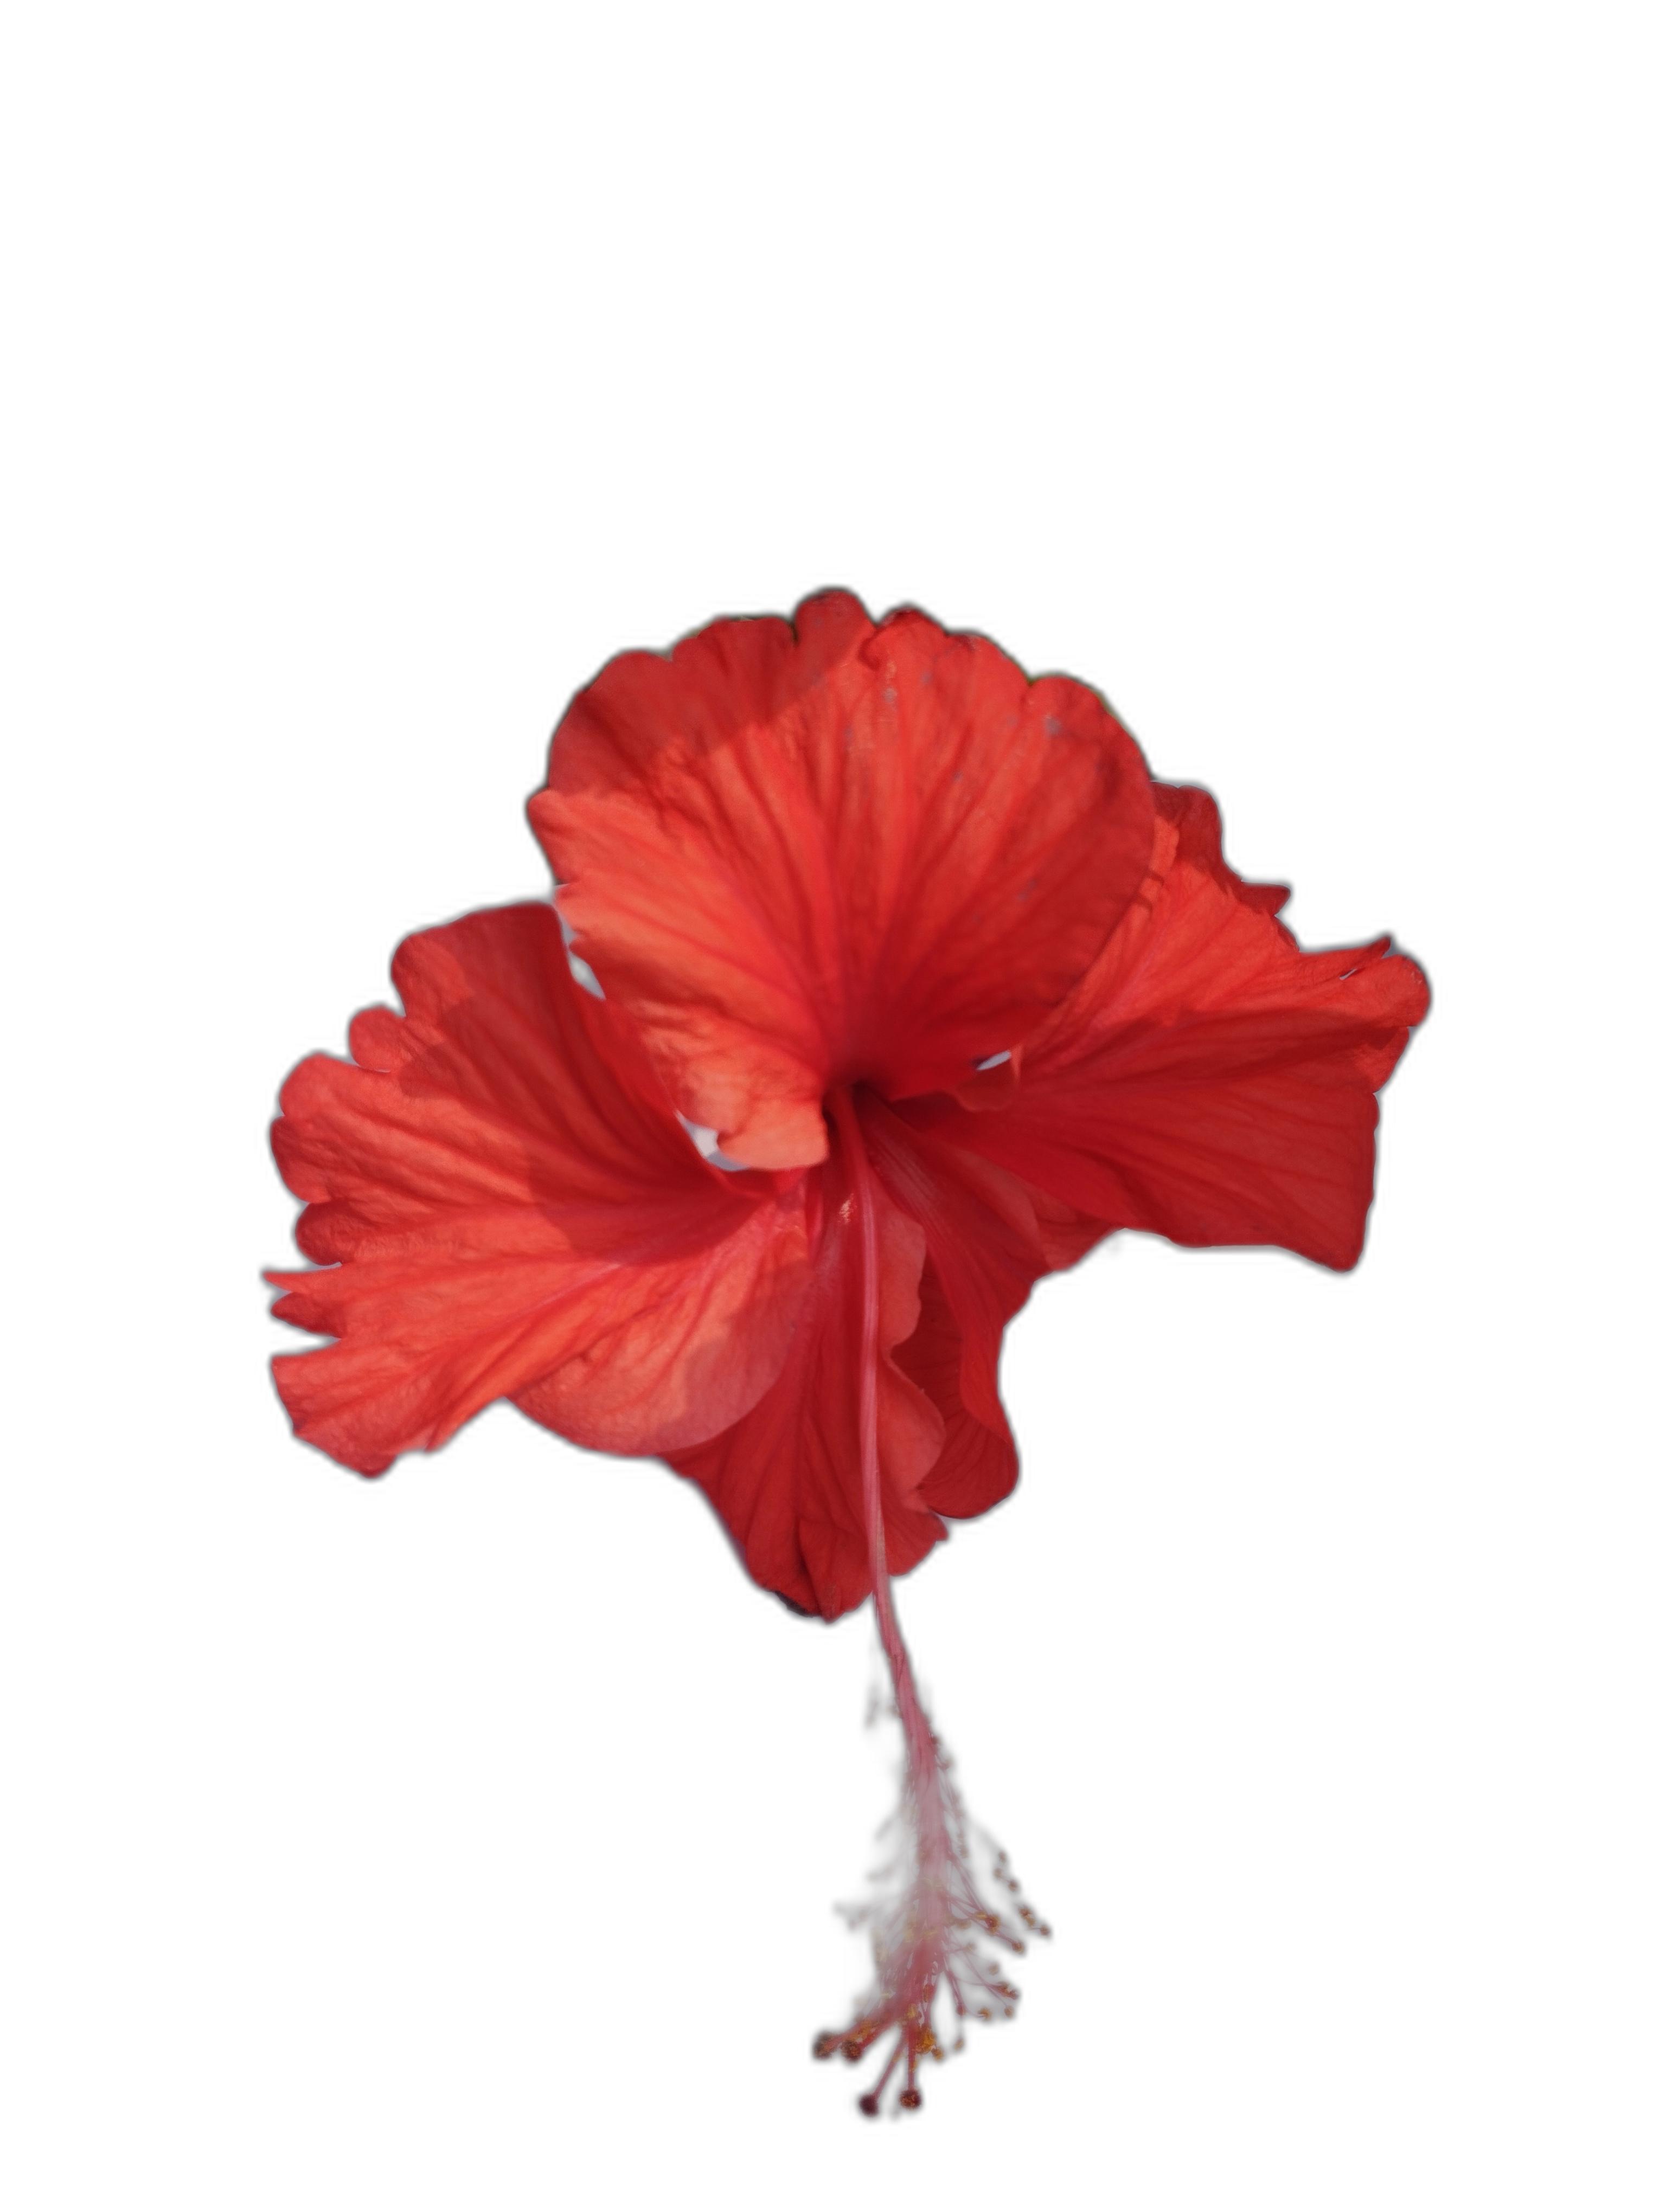
Label: Hibiscus